Balan, Kaleybar

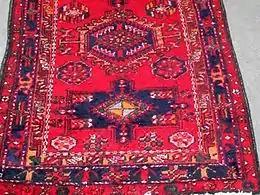
Balan Rug.

Balan was famous for the quality of the carpets which were woven there. These carpets, known as **Balan Rug**, had a size of approximately 1x4 m and a characteristic pattern. The village also produced turnips prized in surrounding villages for its taste.